Recreational drug tourism

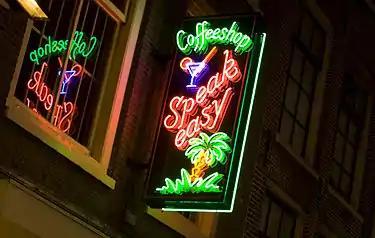
A sign of a cannabis coffee shop in Amsterdam

In Europe, the Netherlands, and especially the Dutch capital, Amsterdam, is a popular destination for drug tourists, due to the liberal attitude of the Dutch toward cannabis use and possession. Drug tourism thrives because legislation controlling the sale, possession, and use of drugs varies dramatically from one jurisdiction to another.